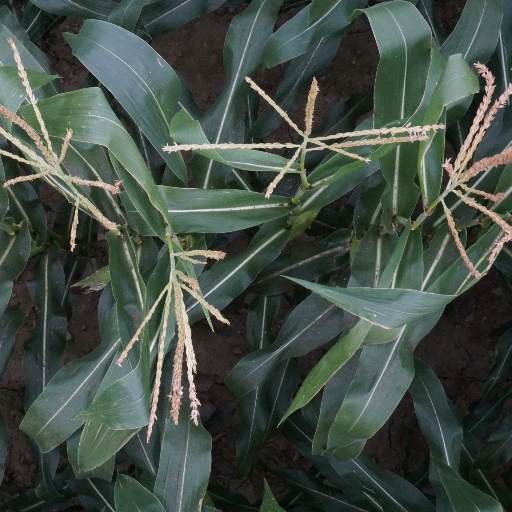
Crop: maize; corn